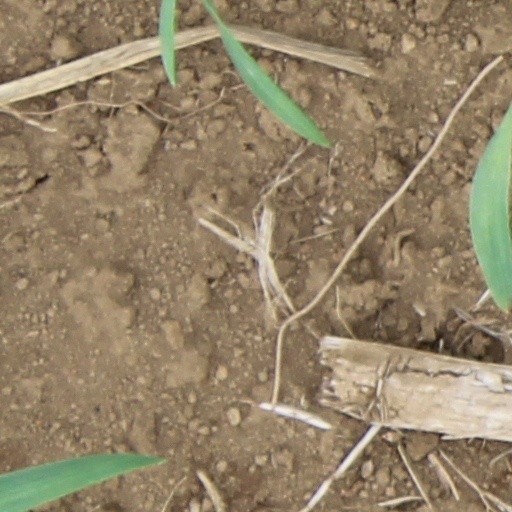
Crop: wheat